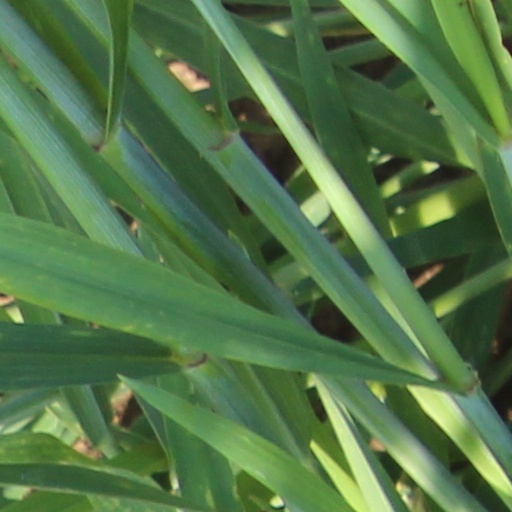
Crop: wheat